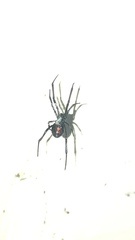
Species: Lactrodectus_hesperus